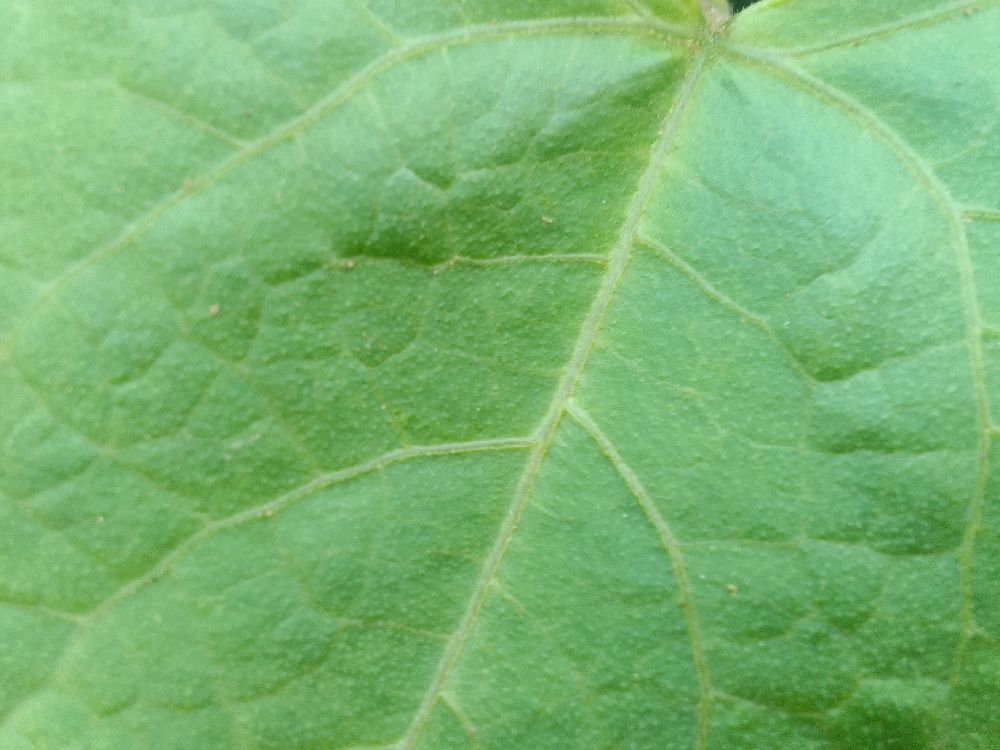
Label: healthy